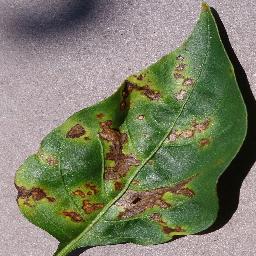
Label: Pepper,_bell___Bacterial_spot